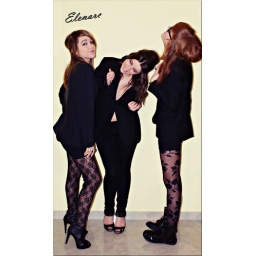
The girls in black I